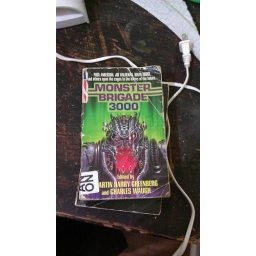
Someone left a box of trashy SF books in the foyer